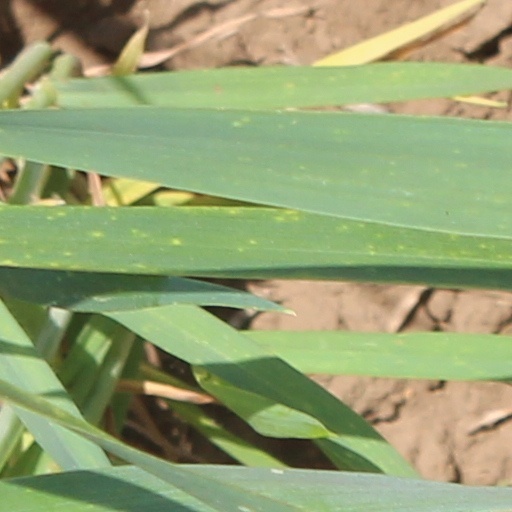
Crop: wheat